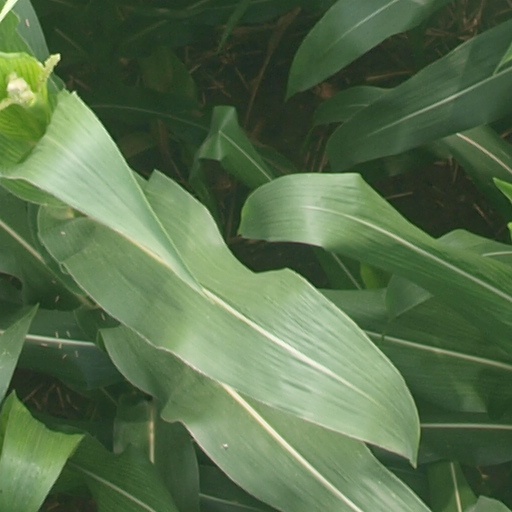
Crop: maize; corn